I'm a Celebrity...Get Me Out of Here! (British TV series)

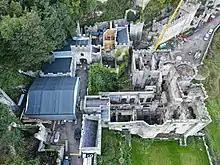
Work on Gwrych Castle to prepare for filming (October 2020)

In August 2020, it was confirmed that due to the COVID-19 pandemic, the twentieth series would be filmed in Gwrych Castle in Abergele, North Wales.